Answer in natural language. How many ShelvingUnits are visible in the scene? Choose between the following options: 3, 2, 0, 4 or 1
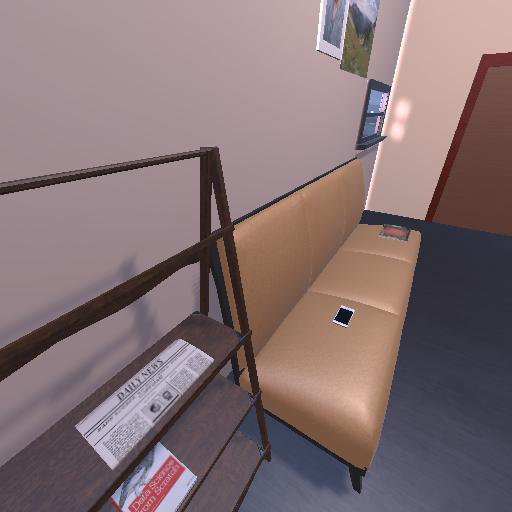
<answer>1</answer>